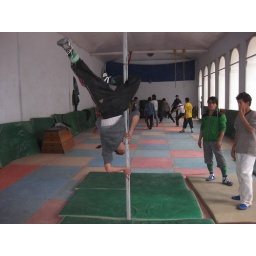
Acrobatic boys practice every afternoon white France women in Kabul Afghanistan